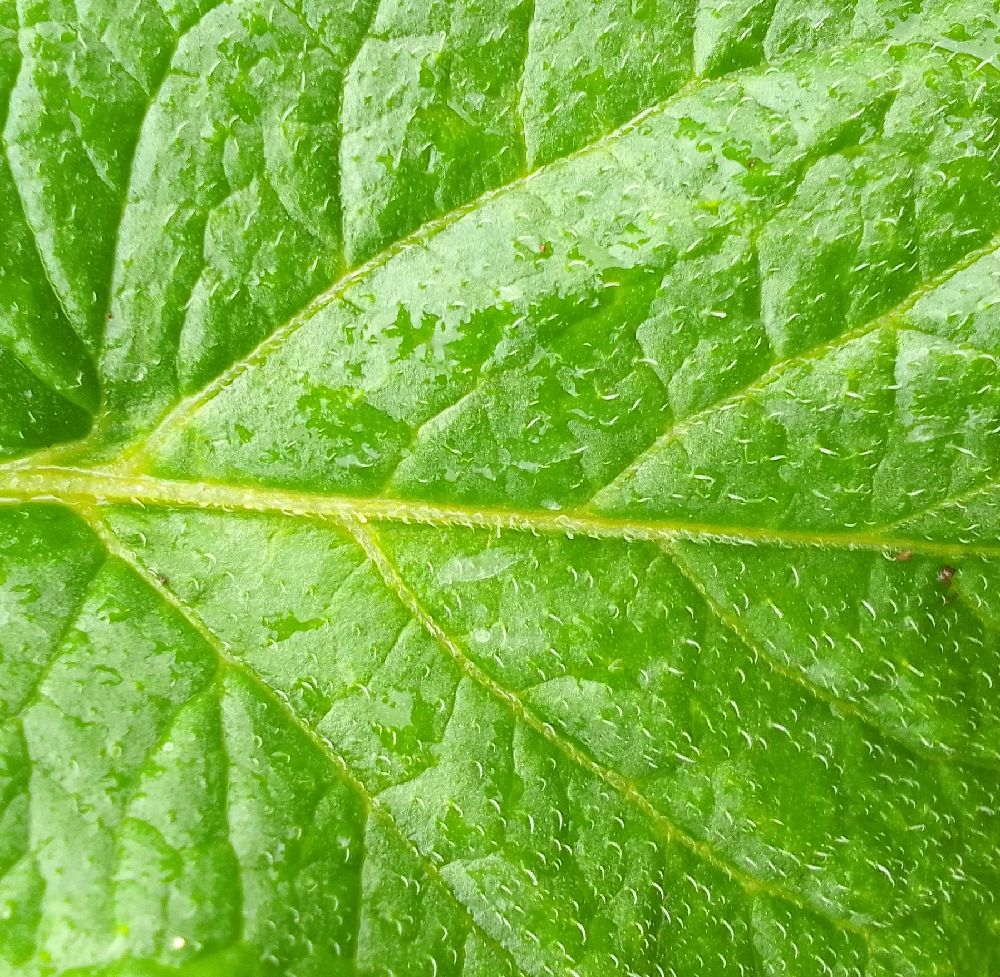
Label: Healthy